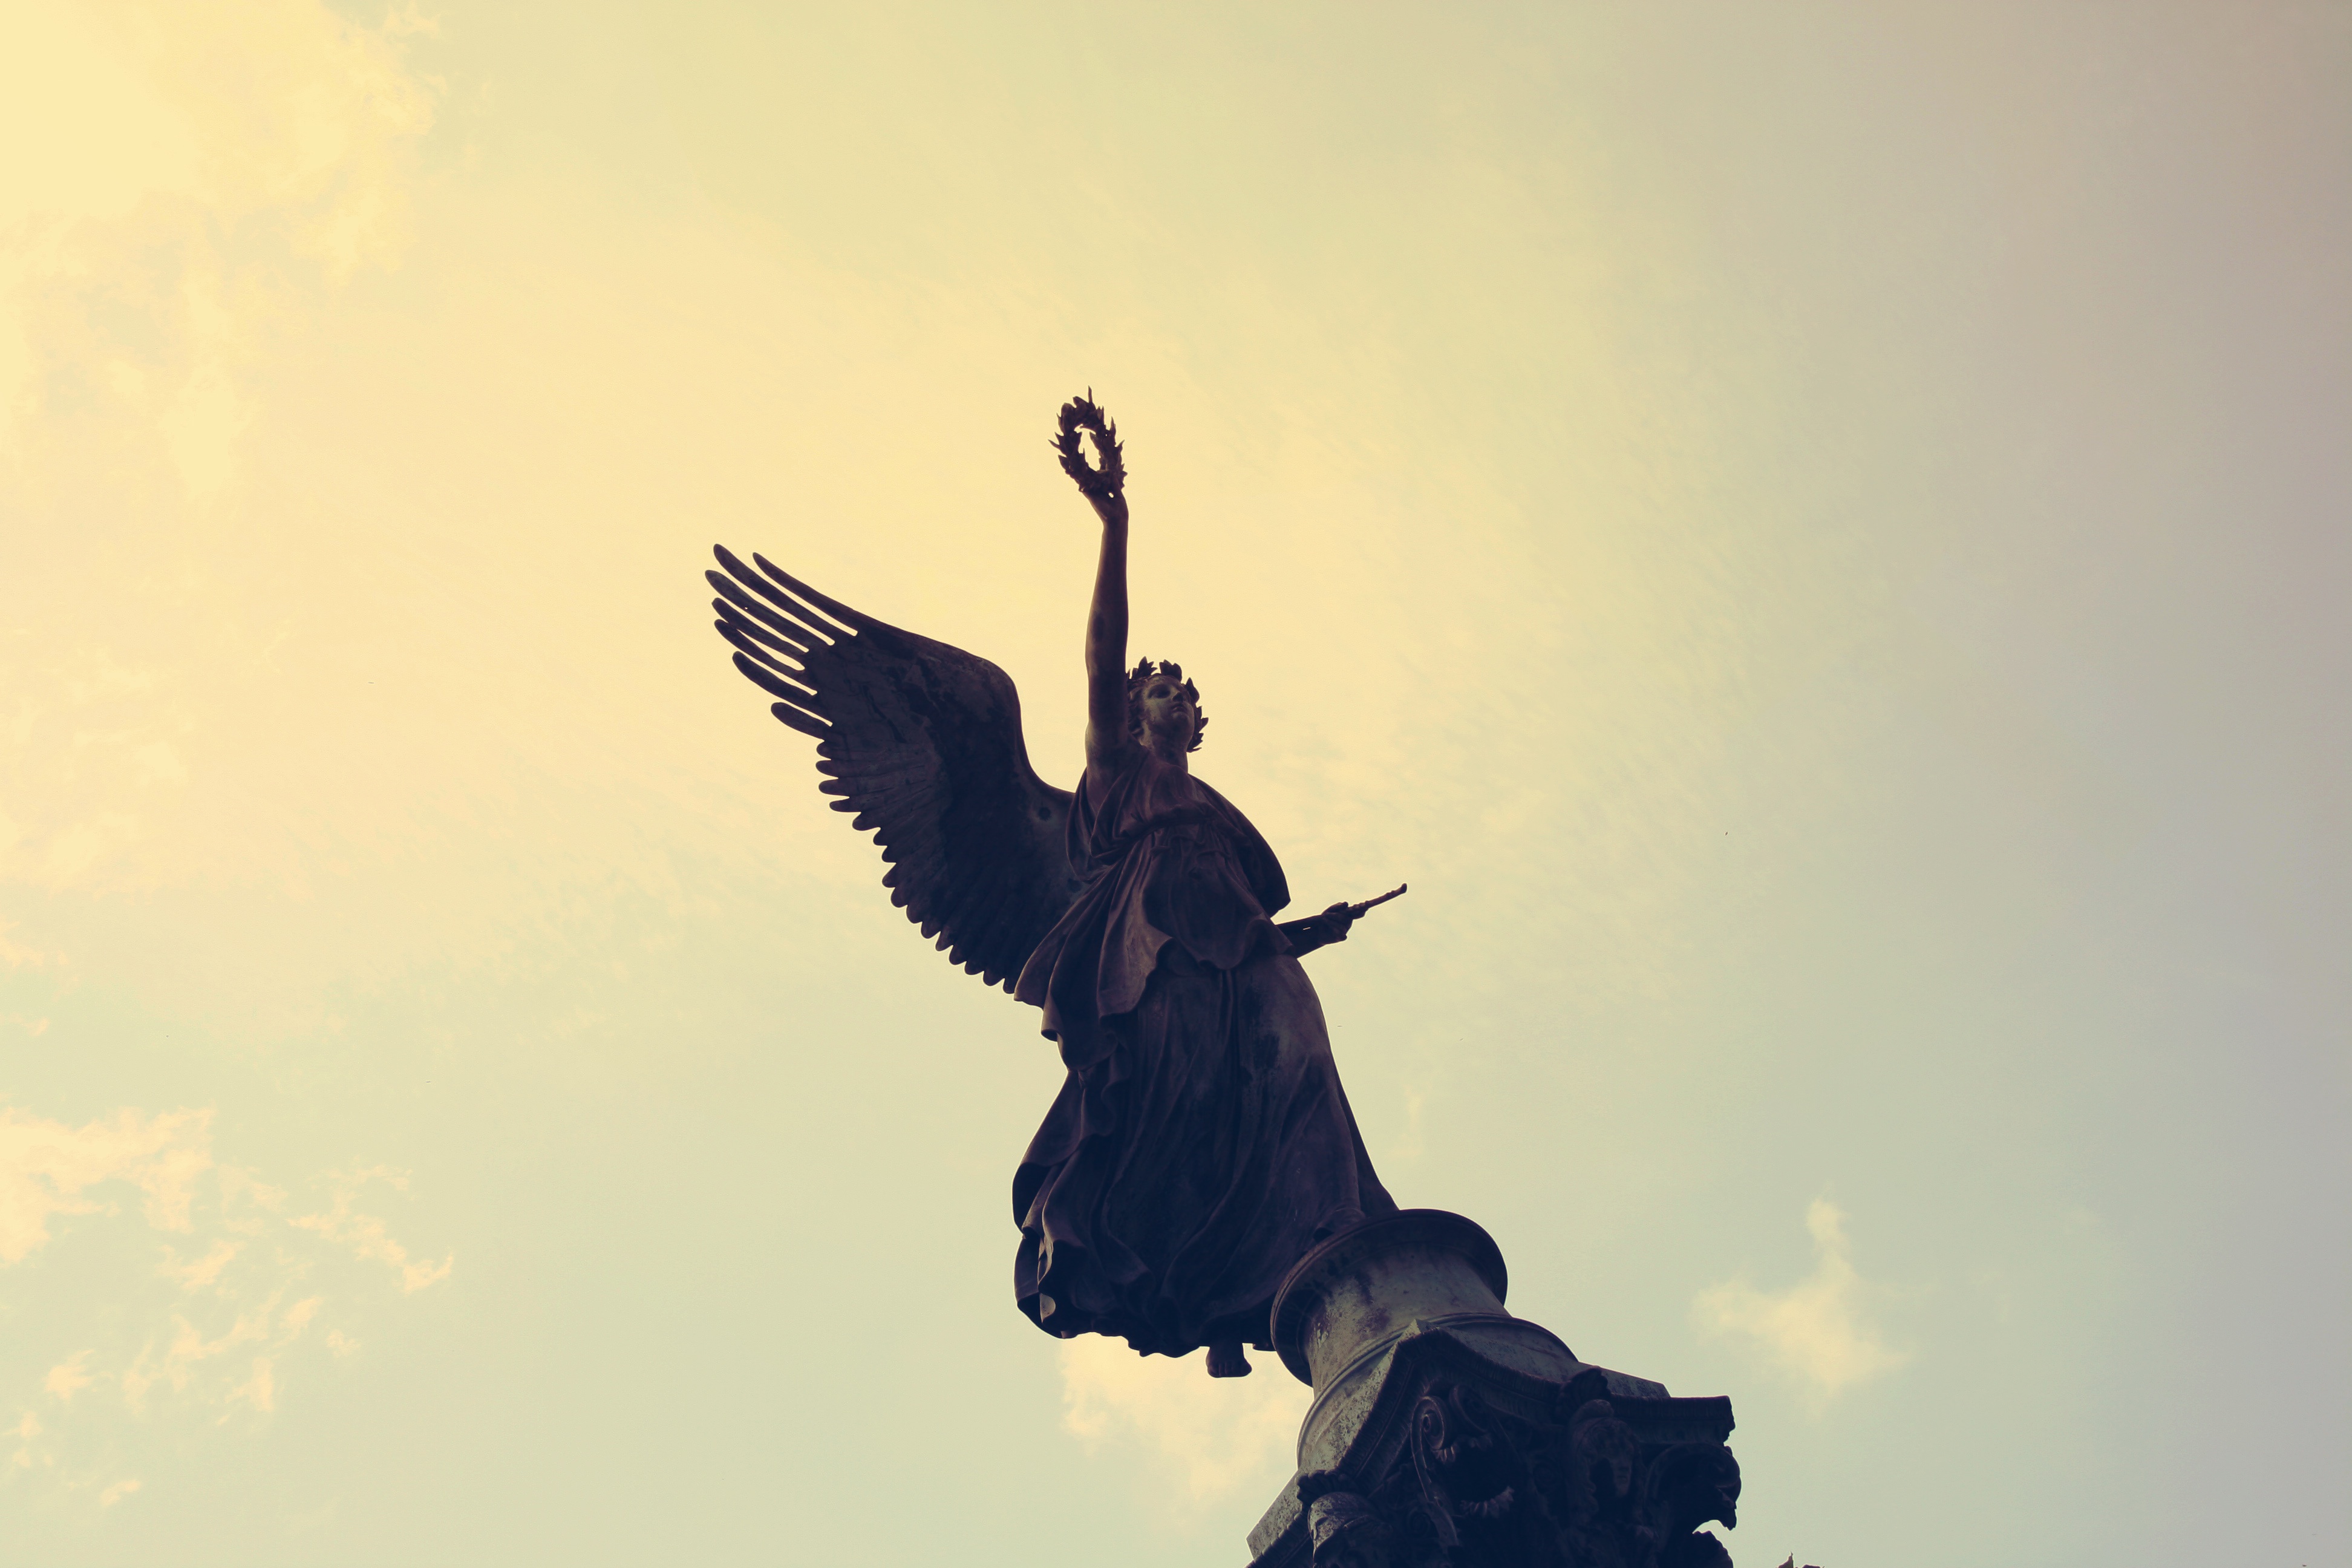
silhouette, wing, cloud, sky, sunlight, morning, monument, statue, blue, atmosphere of earth